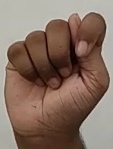
ASL sign: T